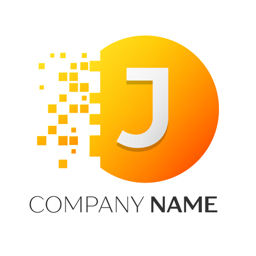
realistic letter j vector logo symbol in the colorful circle with shattered blocks on white background .